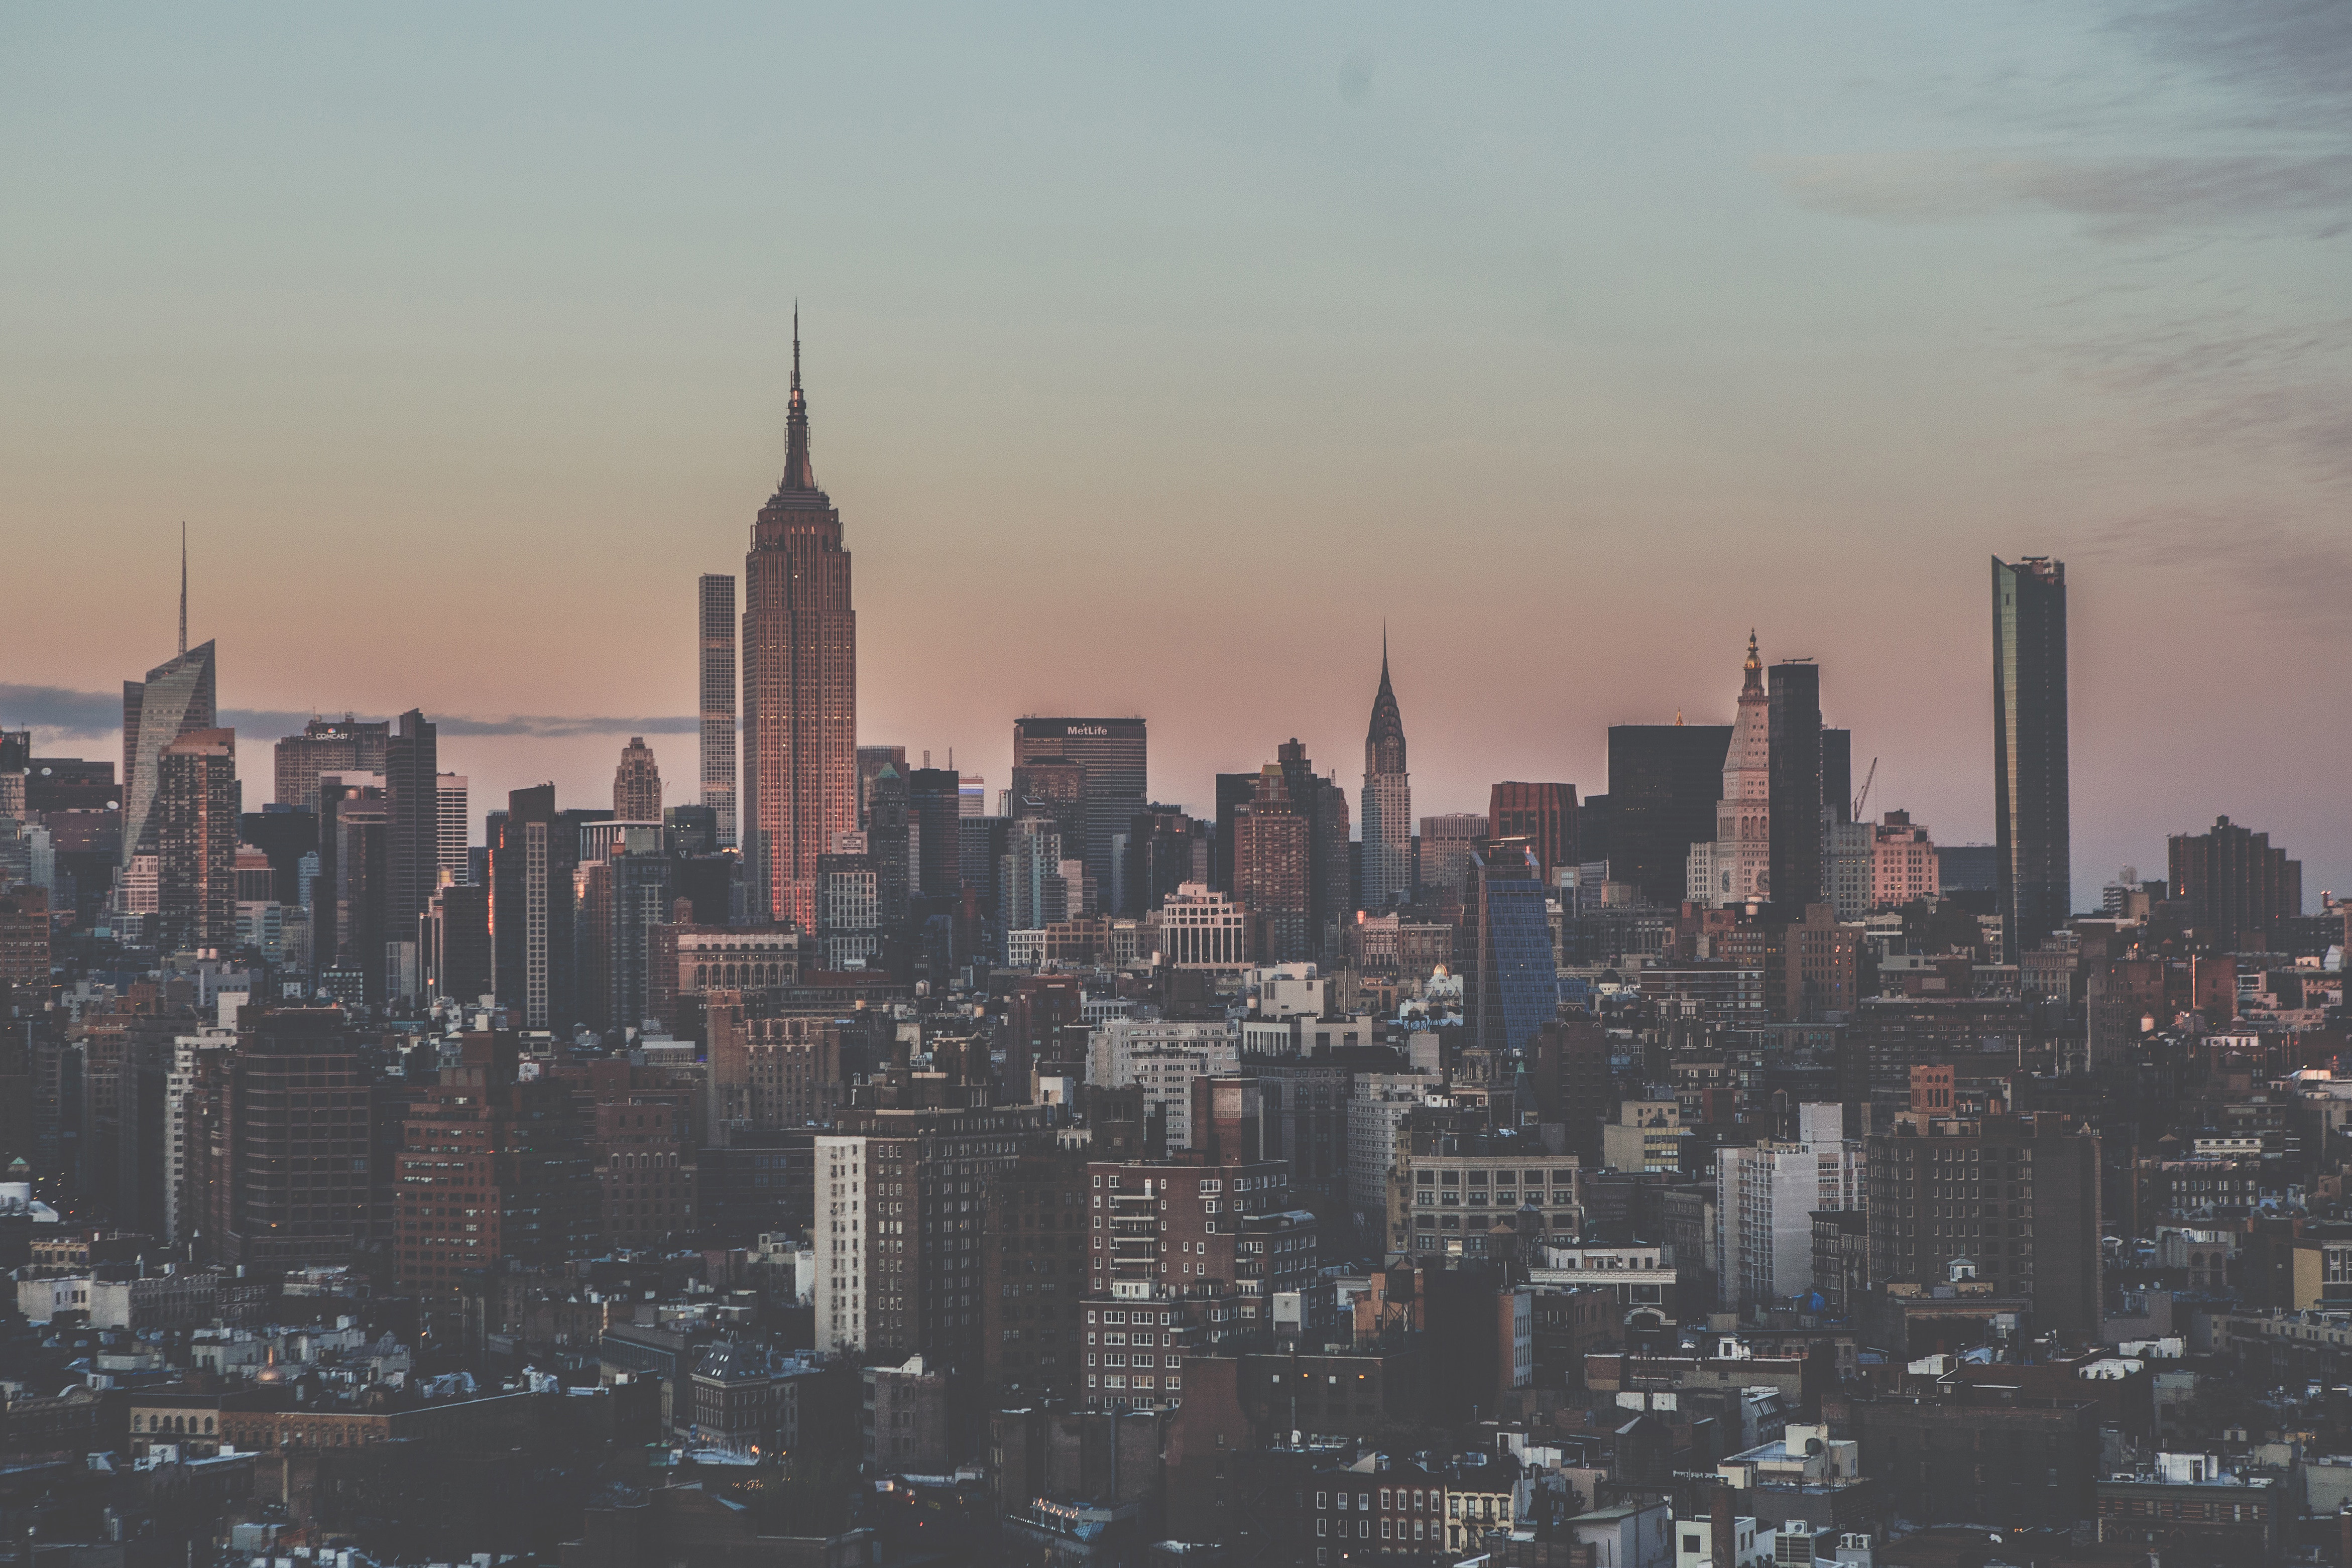
metropolitan area, cityscape, city, urban area, metropolis, skyline, skyscraper, daytime, human settlement, sky, tower block, downtown, landmark, dusk, building, evening, tower, horizon, architecture, night, photography, aerial photography, landscape, condominium